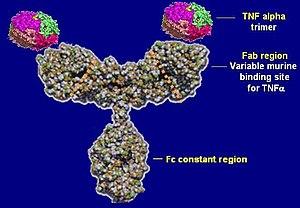
L'infliximab est un anticorps monoclonal chimérique IgG1 qui se fixe au facteur de nécrose tumorale alpha humain, qu'il soit sous forme soluble ou membranaire et inhibe sa bioactivité. Il déclenche aussi une réponse cytotoxique vis-à-vis de cellules exprimant le TNF-alpha membranaire. C'est donc un traitement immunomodulateur. Il s'administre en perfusions intraveineuses de 2 heures, à intervalles rapprochés en début de traitement puis tous les deux mois.